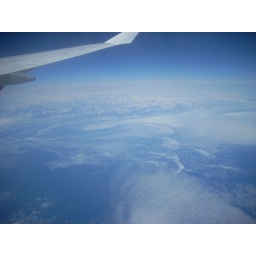
Pic taken from the window of a Lufthansa Boeing 747-400 flying from Frankfurt to Newark in June 2009.